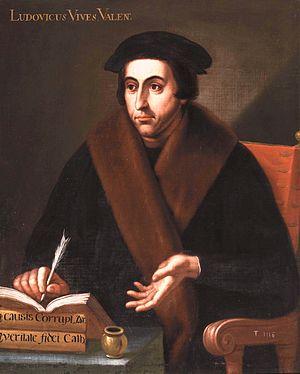
Juan Luis Vives, né à Valence le 6 mars 1492, mort à Bruges, le 6 mai 1540, est un théologien, un philosophe et un pédagogue. Juif converti au catholicisme, il livra des réflexions neuves sur l'organisation de la société et fut un des grands représentants de l’humanisme chrétien nordique, porté par une morale de l'action concrète à la politique.